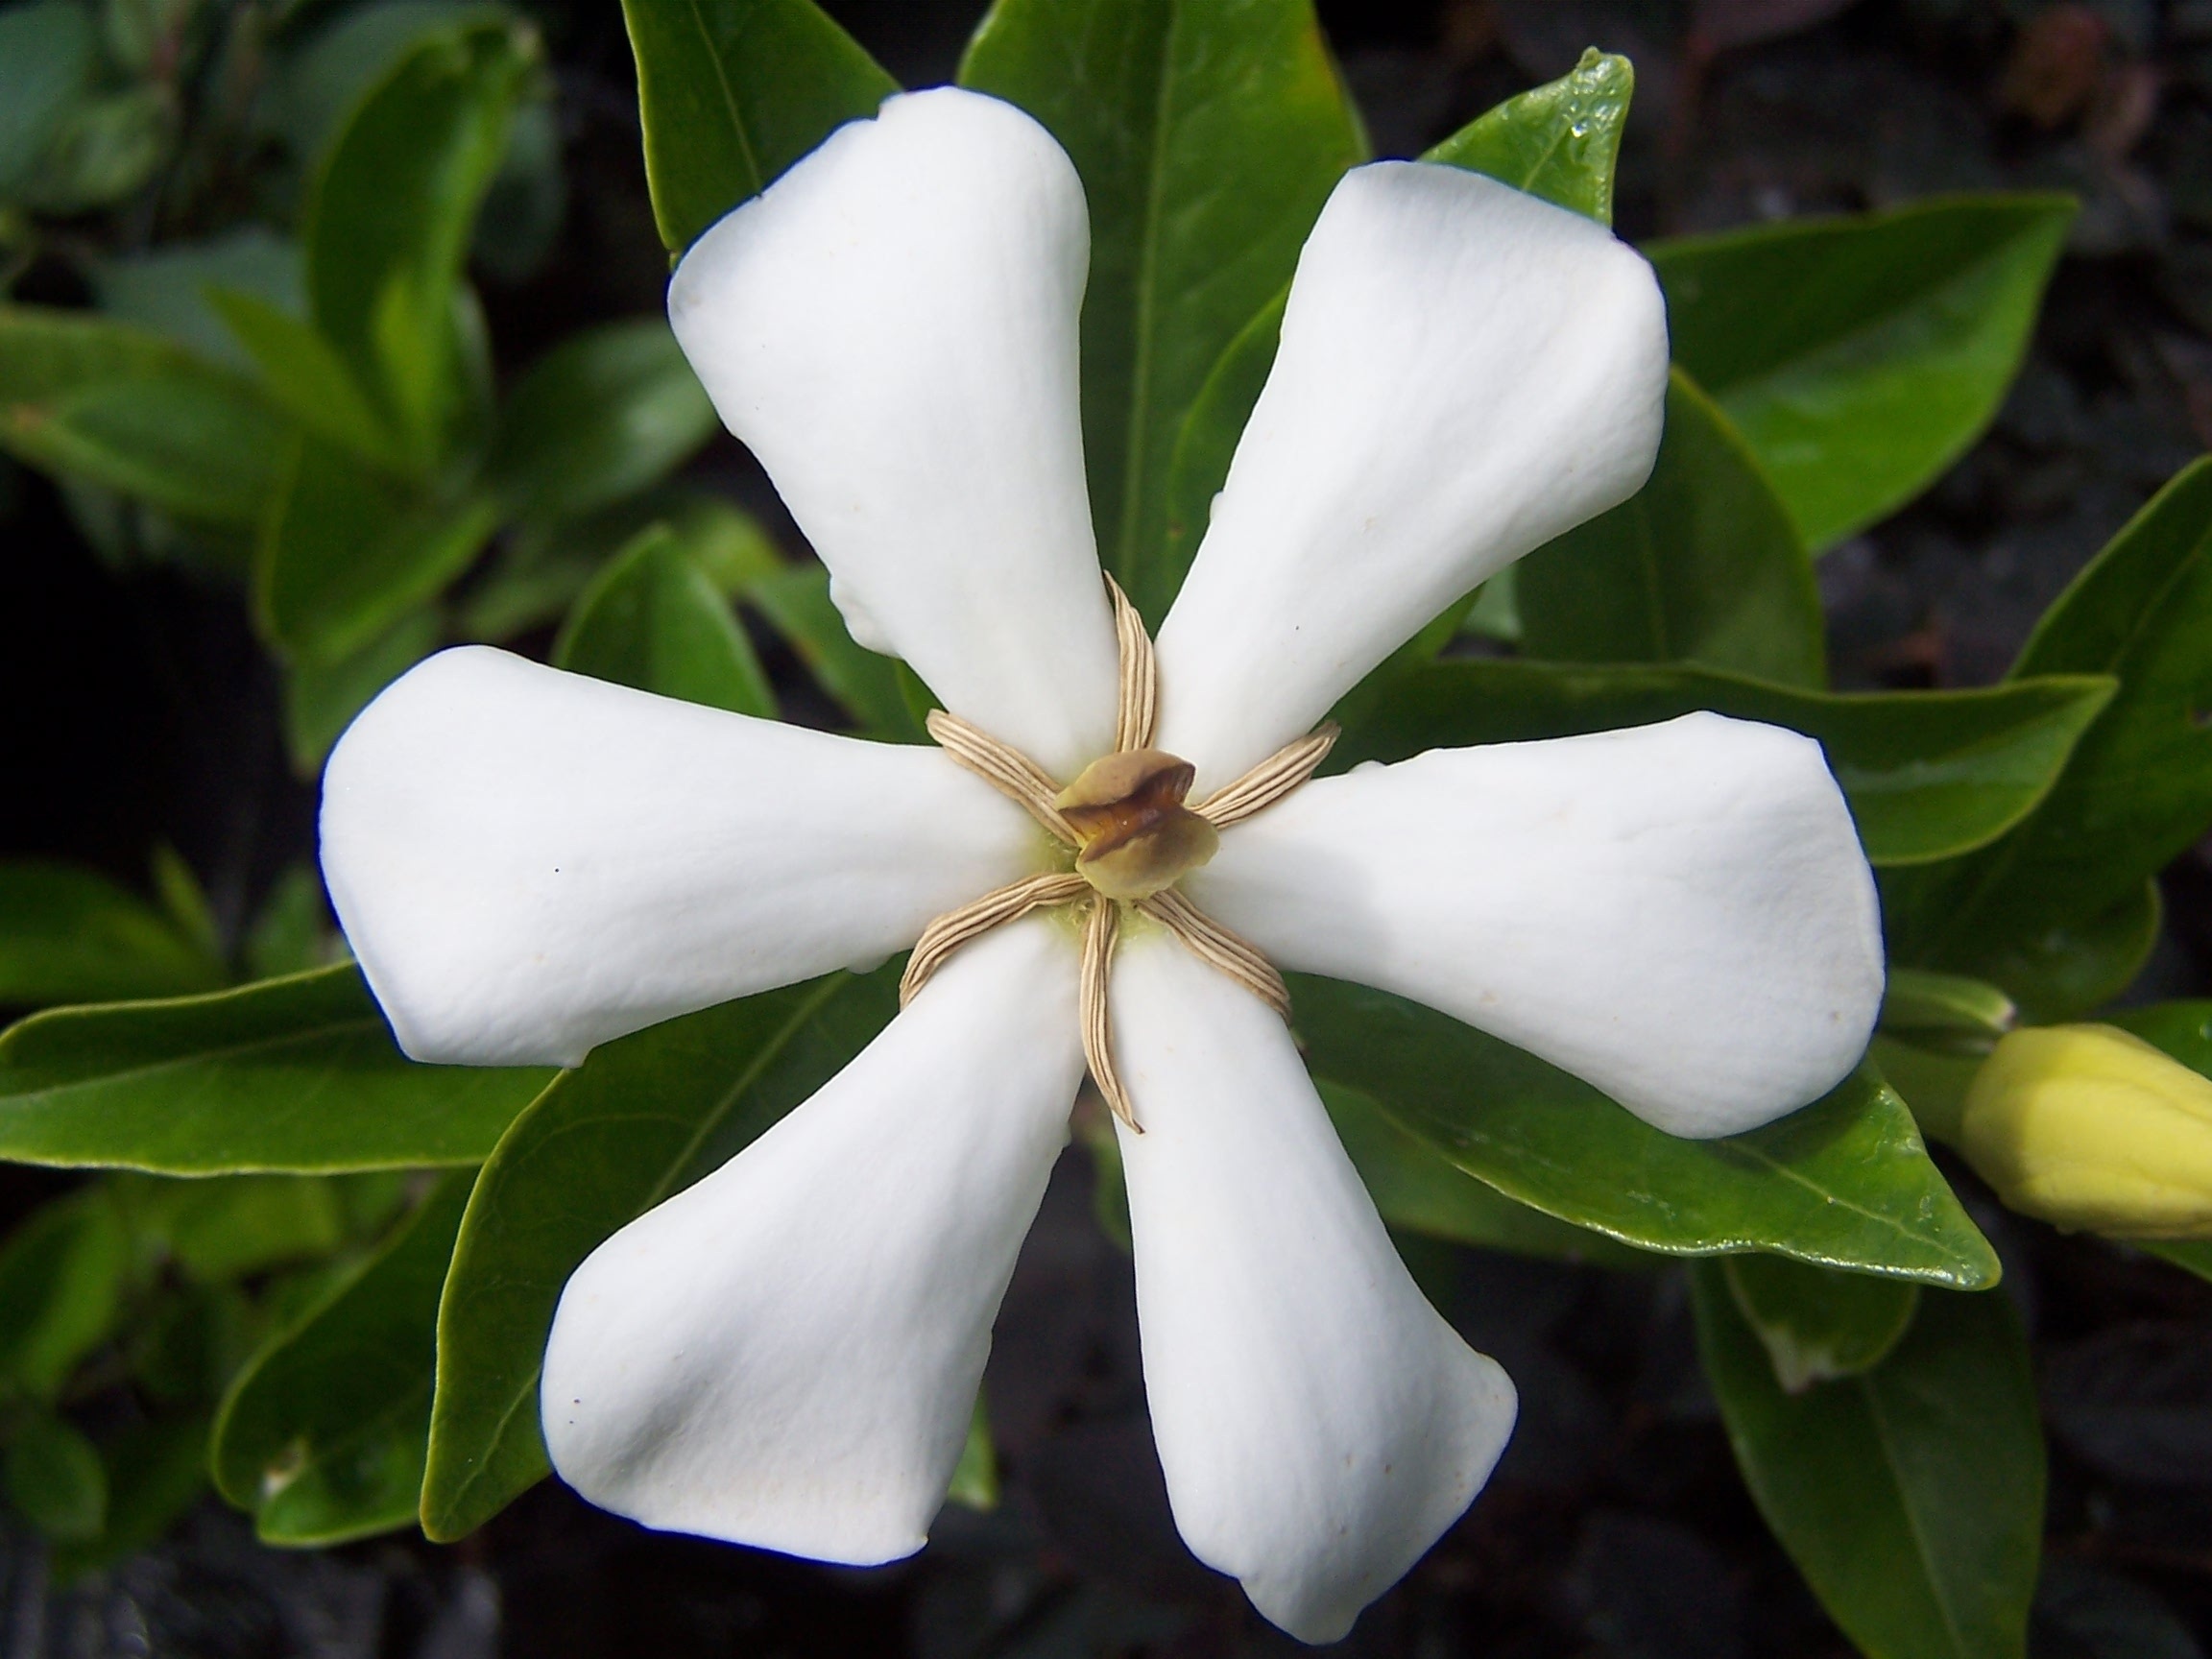
nature, blossom, plant, white, flower, petal, spring, botany, garden, flora, shrub, magnolia, scented, gardenia, macro photography, jasmine, flowering plant, woody plant, land plant